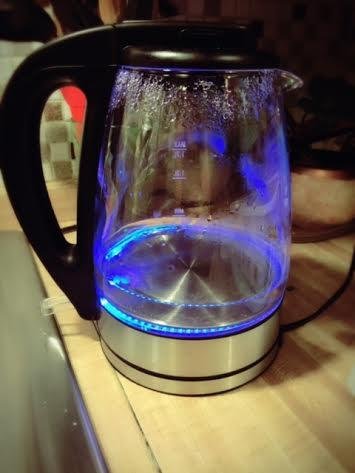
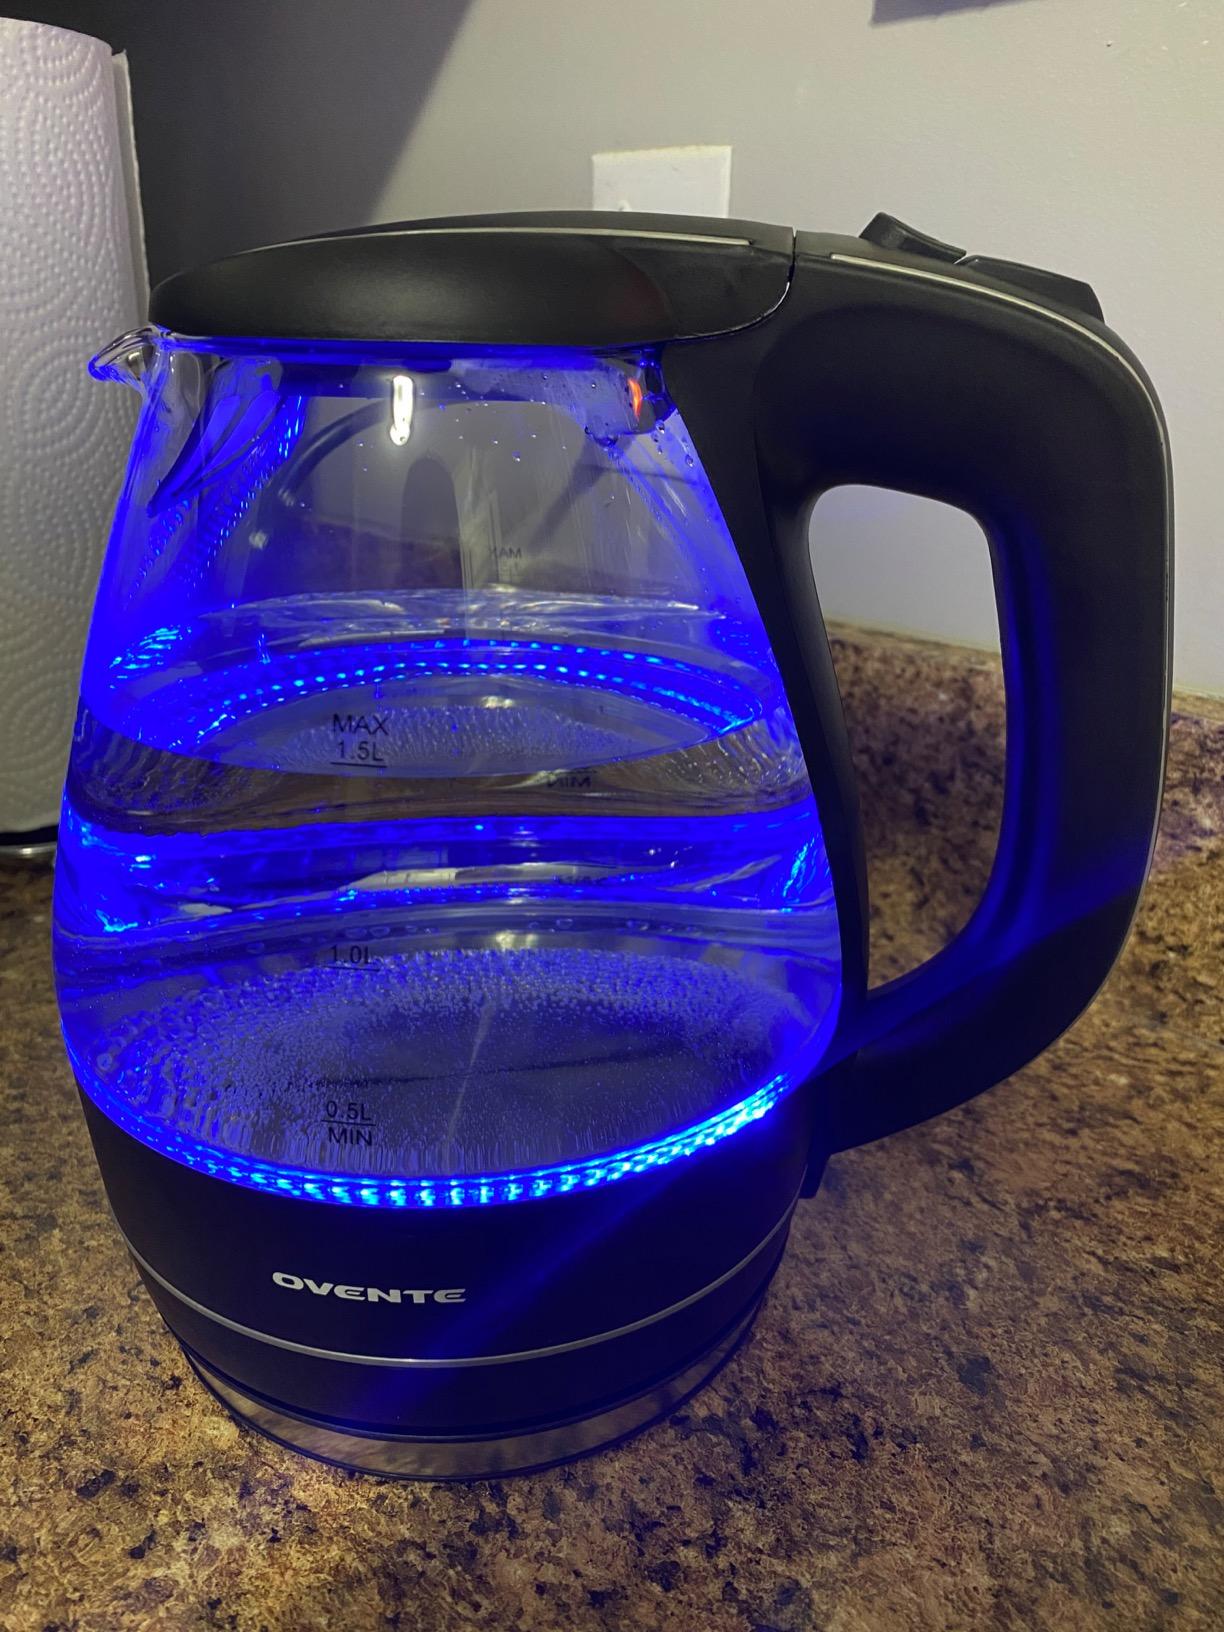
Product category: items_kettle
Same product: no